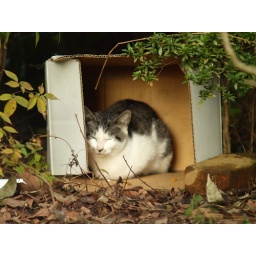
street cat in the box